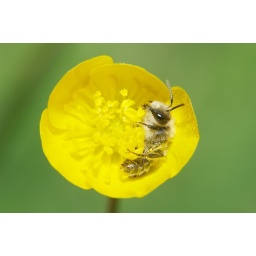
Andrena sp. male (Hym. Andrenidae) sleeping in a flower of Ranunculus sp. (Ranunculaceae), 22.iv.2010, Roquebrune-sur-Argens, France.